Prince Hamlet

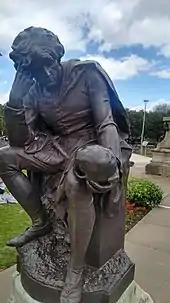
A statue of Hamlet with the skull of Yorick in Stratford-upon-Avon

The play opens with Hamlet deeply depressed over the recent death of his father, King Hamlet, and his uncle Claudius' ascension to the throne and hasty marriage to Hamlet's mother Gertrude. One night, his father's ghost appears to him and tells him that Claudius murdered him in order to usurp the throne, and commands his son to avenge his death.